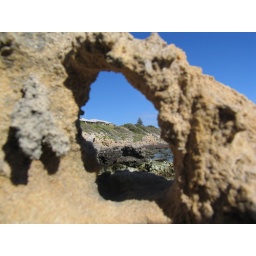
Norfolk Island pine tree in background.